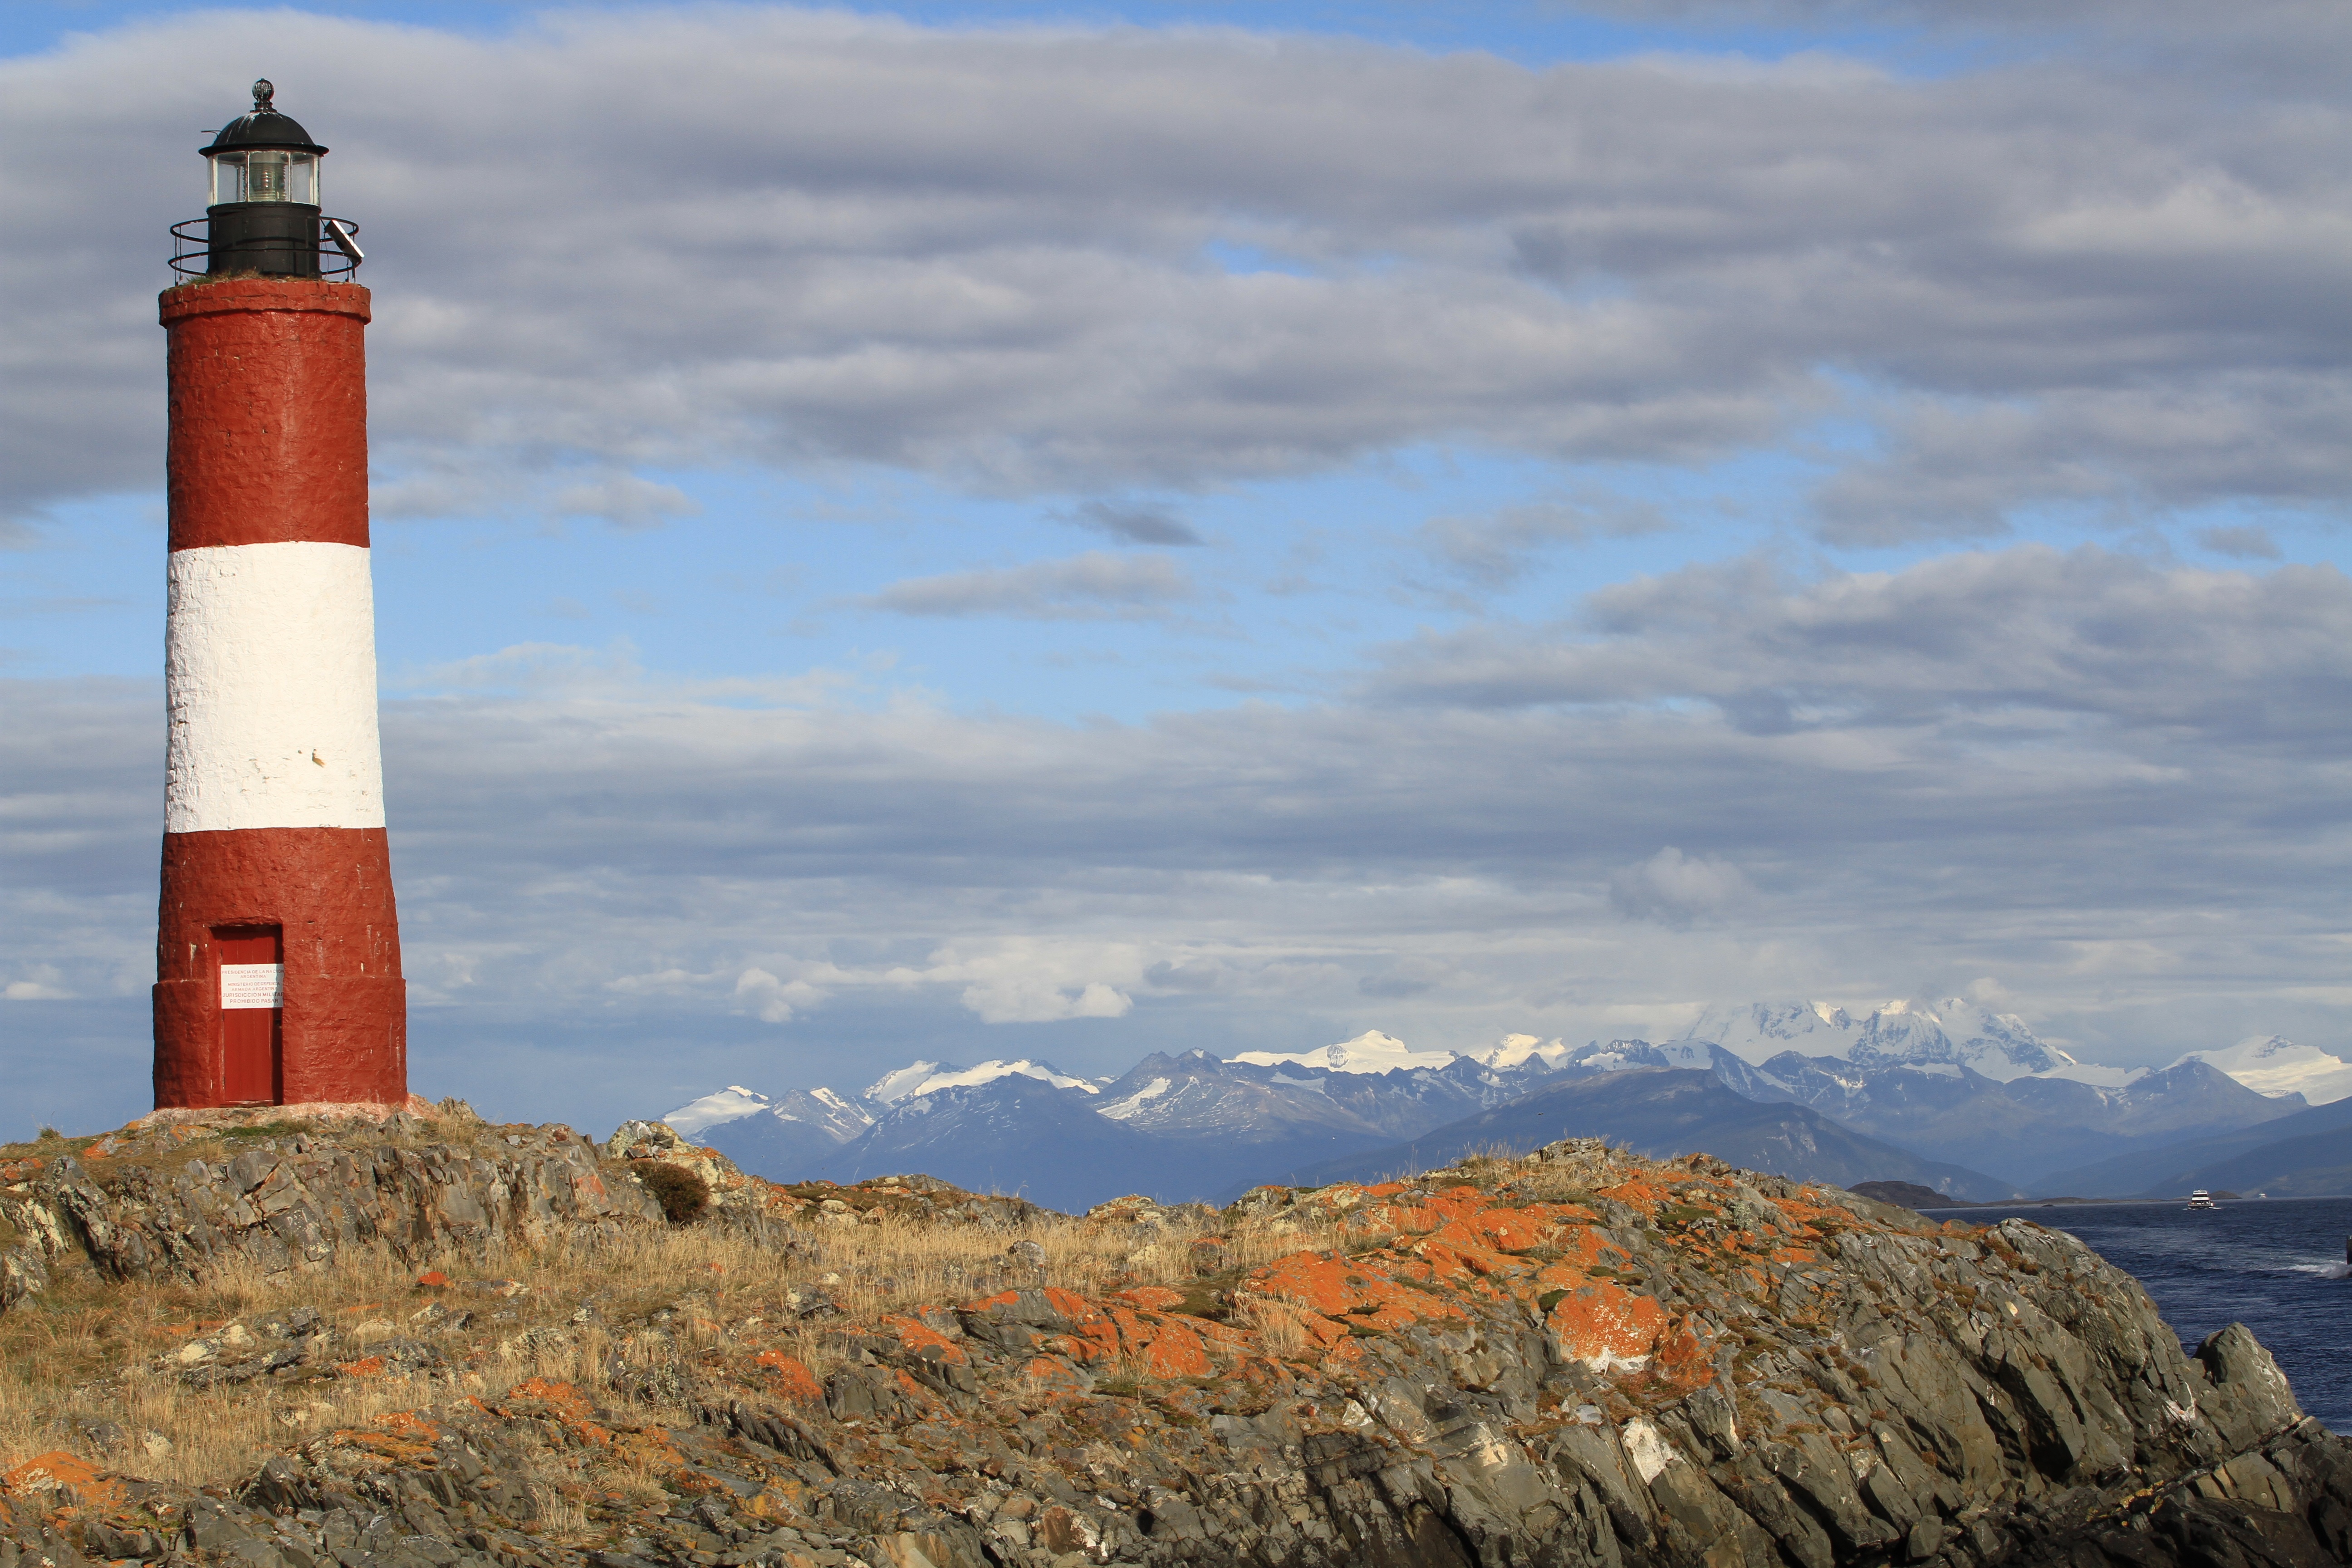
sea, coast, rock, mountain, lighthouse, sky, hill, cliff, tower, blue, clouds, mountains, stripes, snow peak